Name of Switzerland

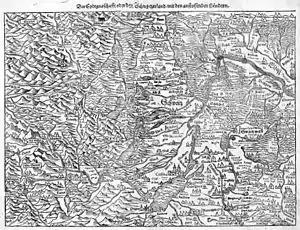
The 1550 map of Switzerland by Sebastian Münster has the title "Die Eydtgnoschafft oder das Schwytzerland mit den anstossenden Ländern", treating the terms "Eidgenossenschaft" and "Switzerland" as synonyms; in addition, the territory of the Confederacy is labelled "Schweitz" in the map (while the settlement is labelled "Switz").

The English name of "Switzerland" is a compound containing "Switzer", an obsolete term for the Swiss, which was in use during the 16th to 19th centuries. The English adjective "Swiss" is a loan from French "", also in use since the 16th century.